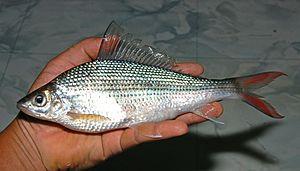
Labiobarbus est un genre de poissons téléostéens de la famille des Cyprinidae et de l'ordre des Cypriniformes. Labiobarbus se rencontre en Asie du Sud-Est.